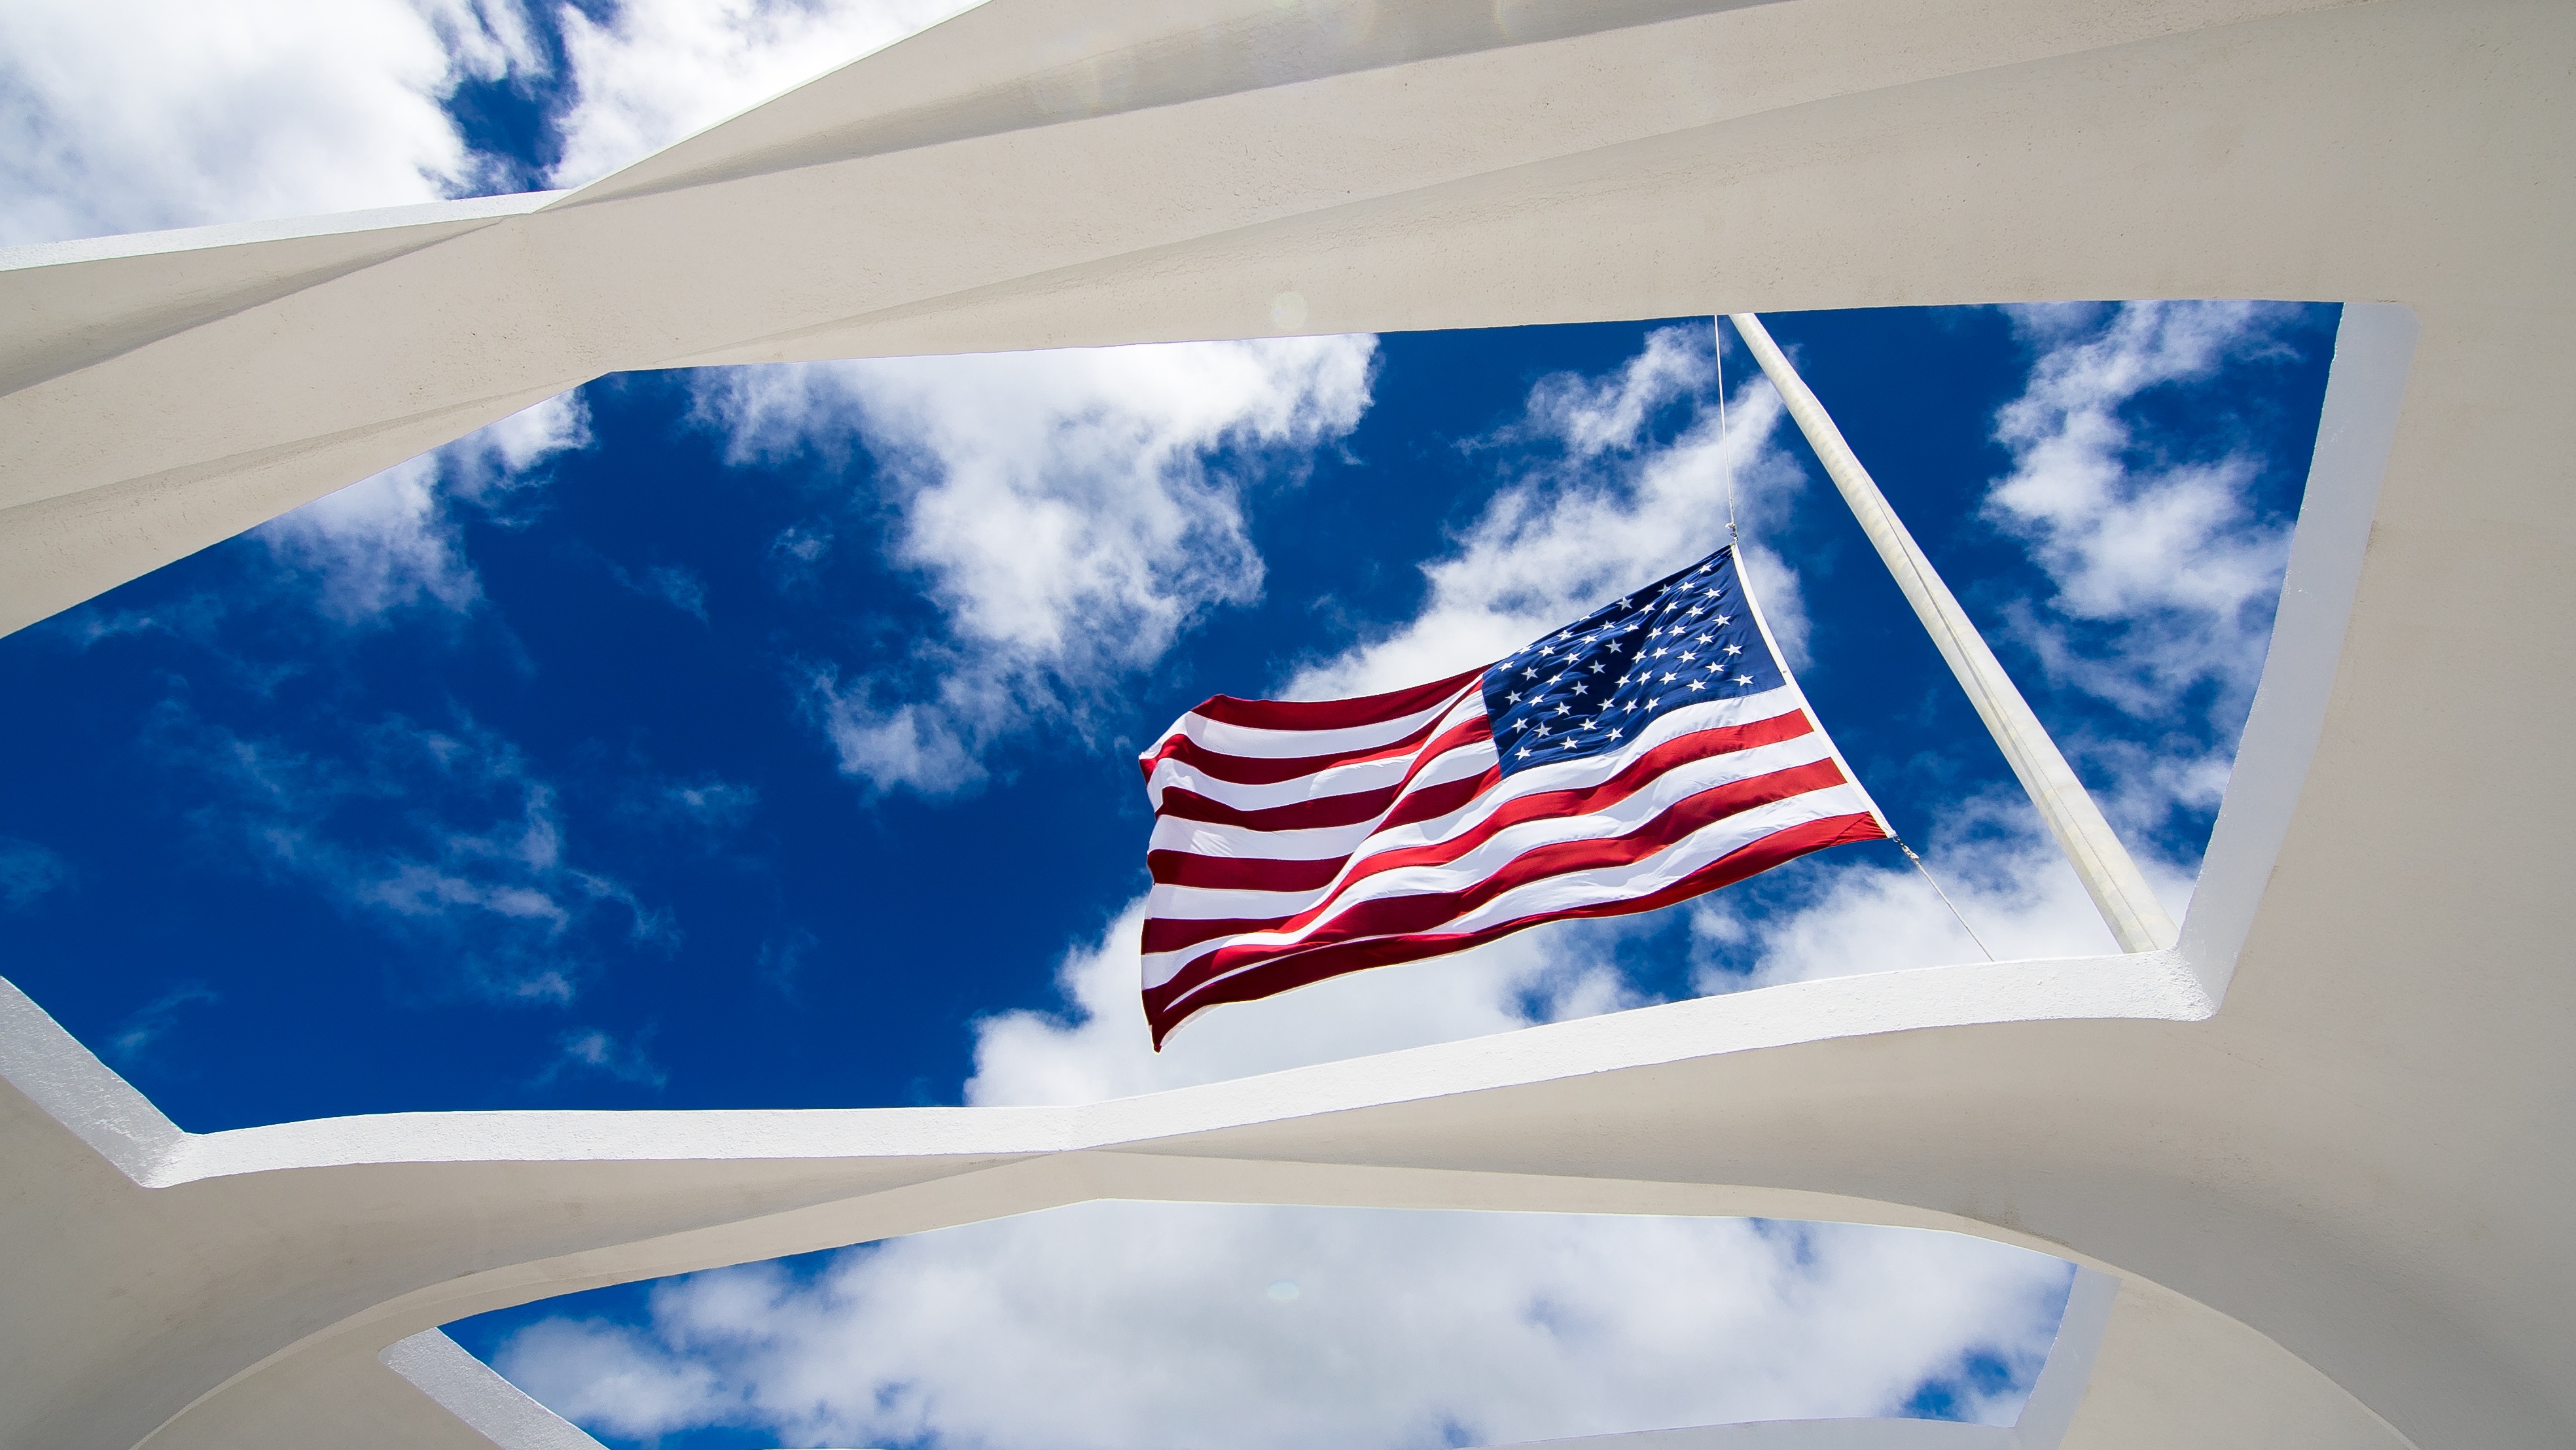
landscape, wing, sky, sun, white, wind, roof, country, vacation, travel, pole, color, banner, flag, blue, freedom, patriotism, outdoors, clouds, daylight, administration, shape, pride, flag of the united states